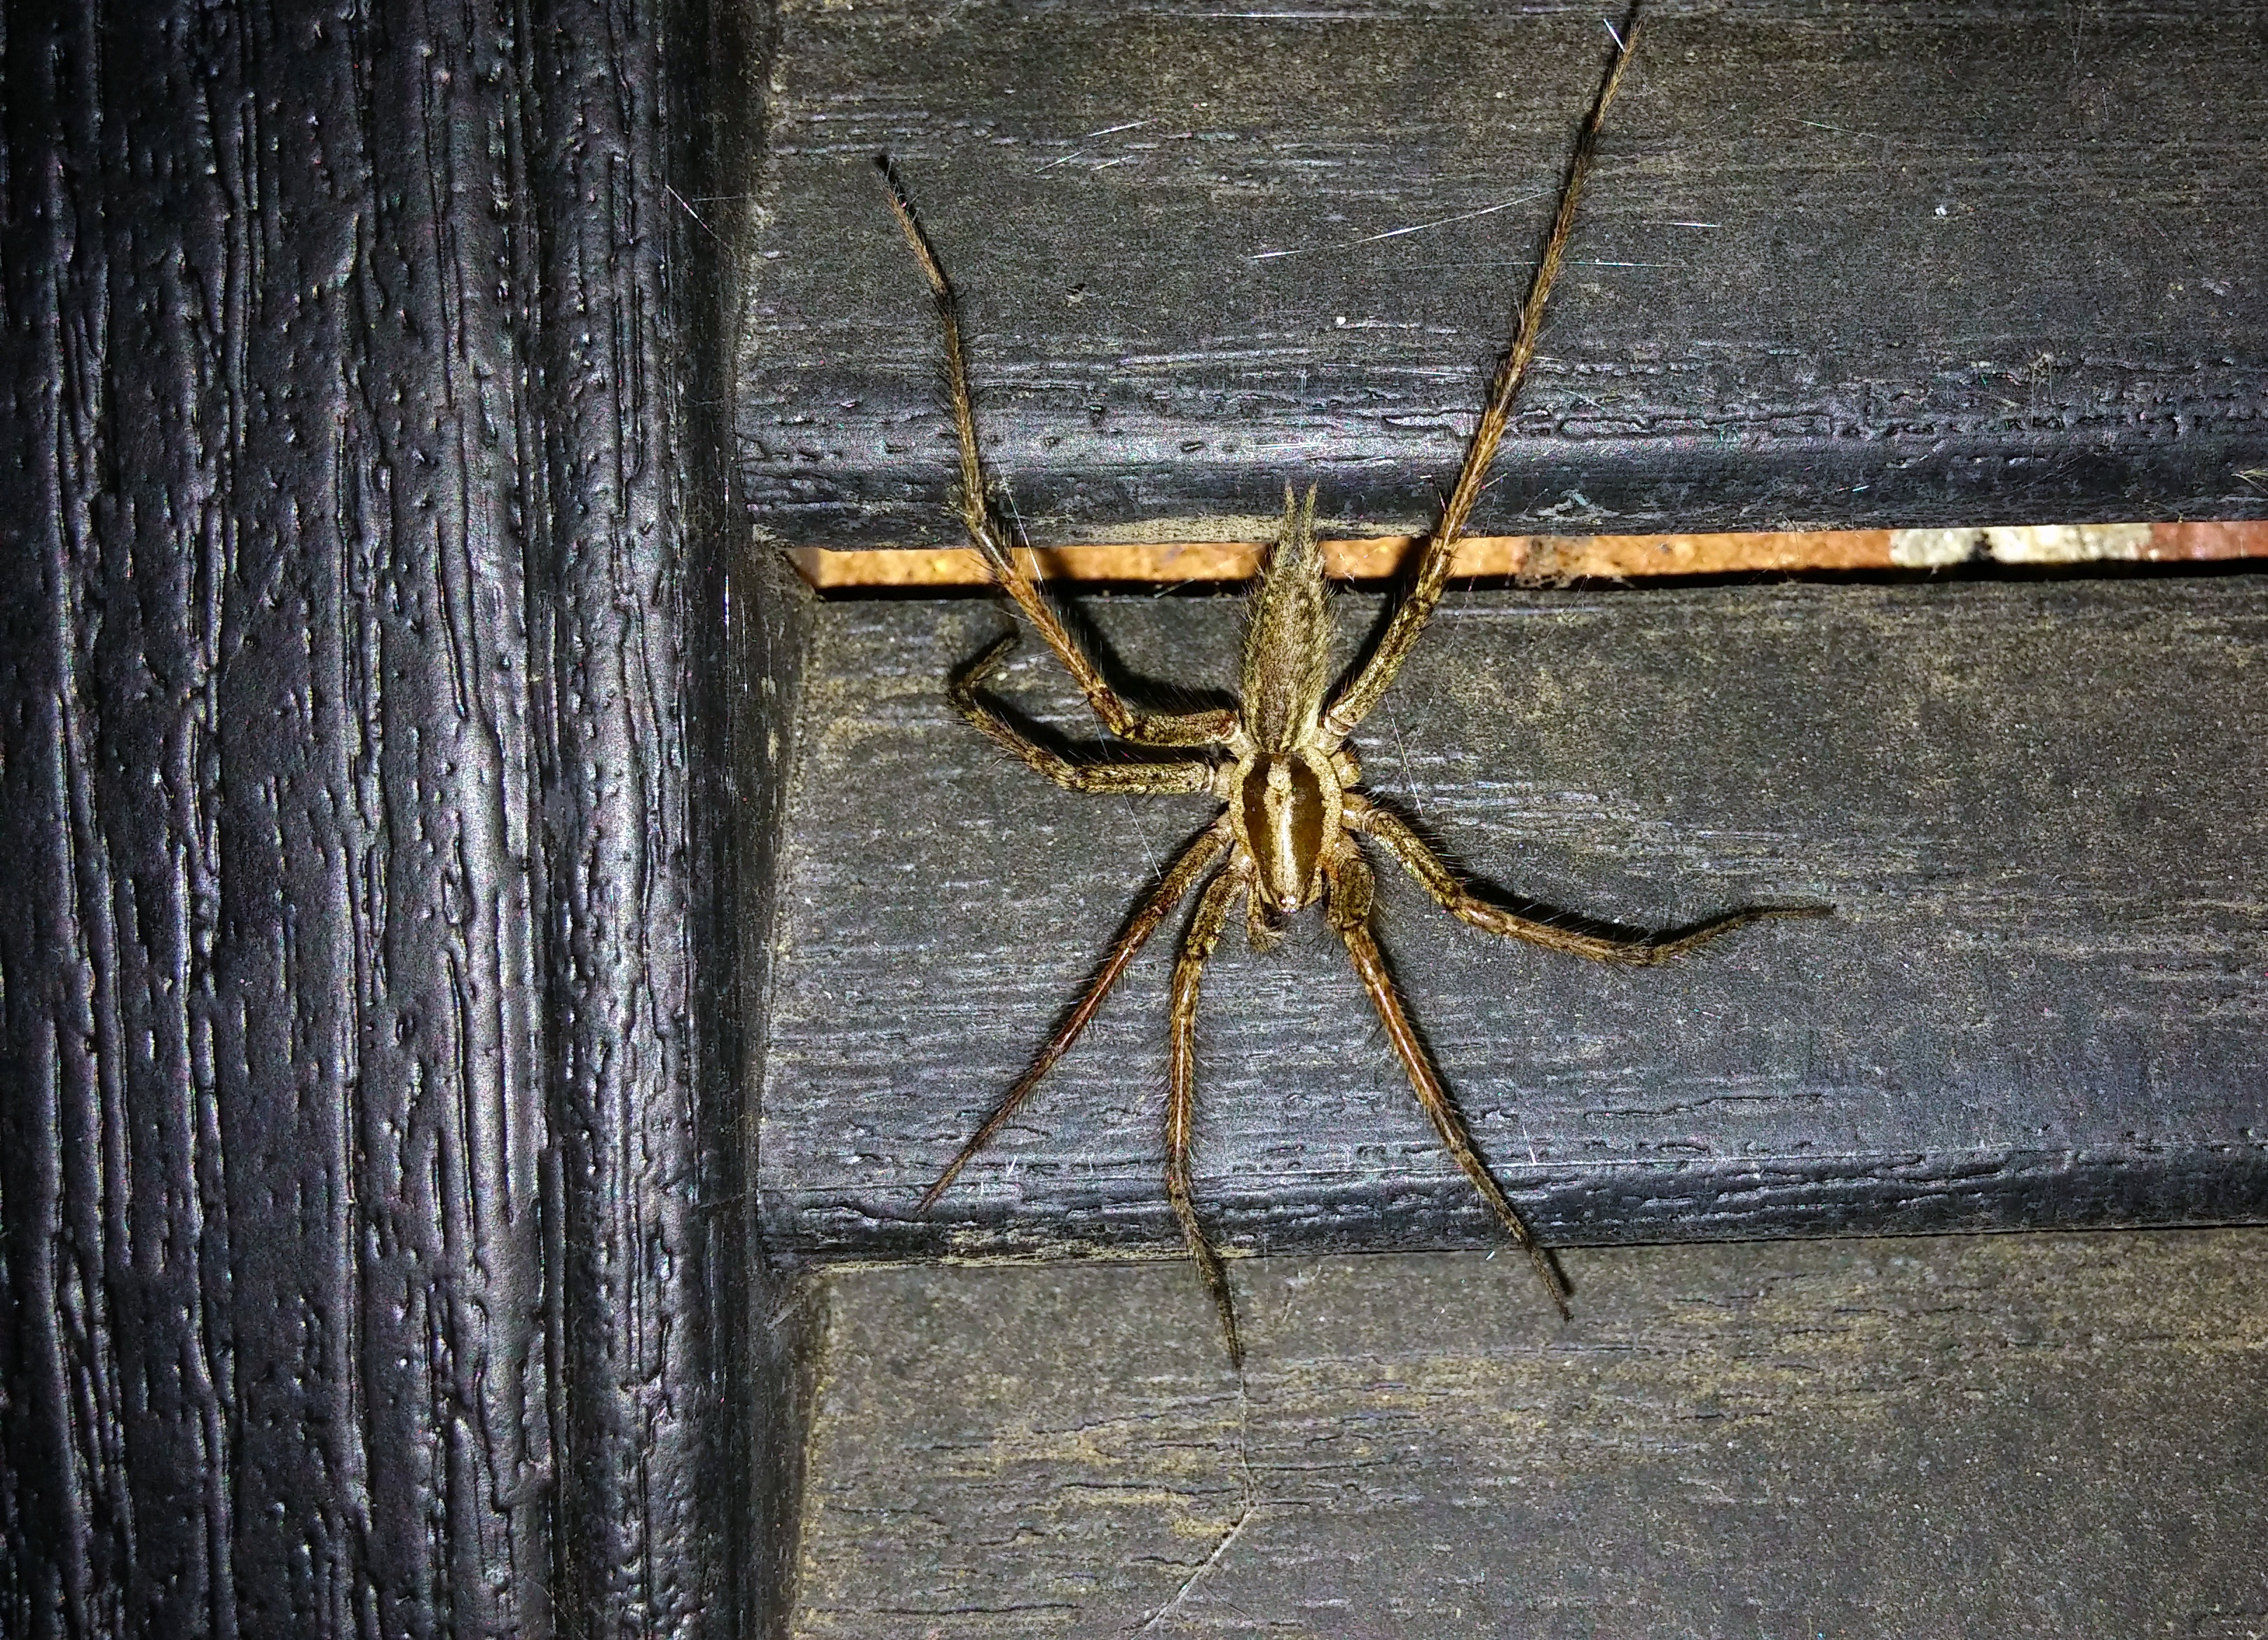
nature, wood, animal, wildlife, insect, bug, predator, fauna, invertebrate, spider web, spider, scary, fear, shutters, entomology, hairy, arachnid, agelenopsis, creature, creepy, horror, phobia, macro photography, arthropod, arachnophobia, grass spider, funnel weaver, funnel weaving spider, american grass spider, window shutters